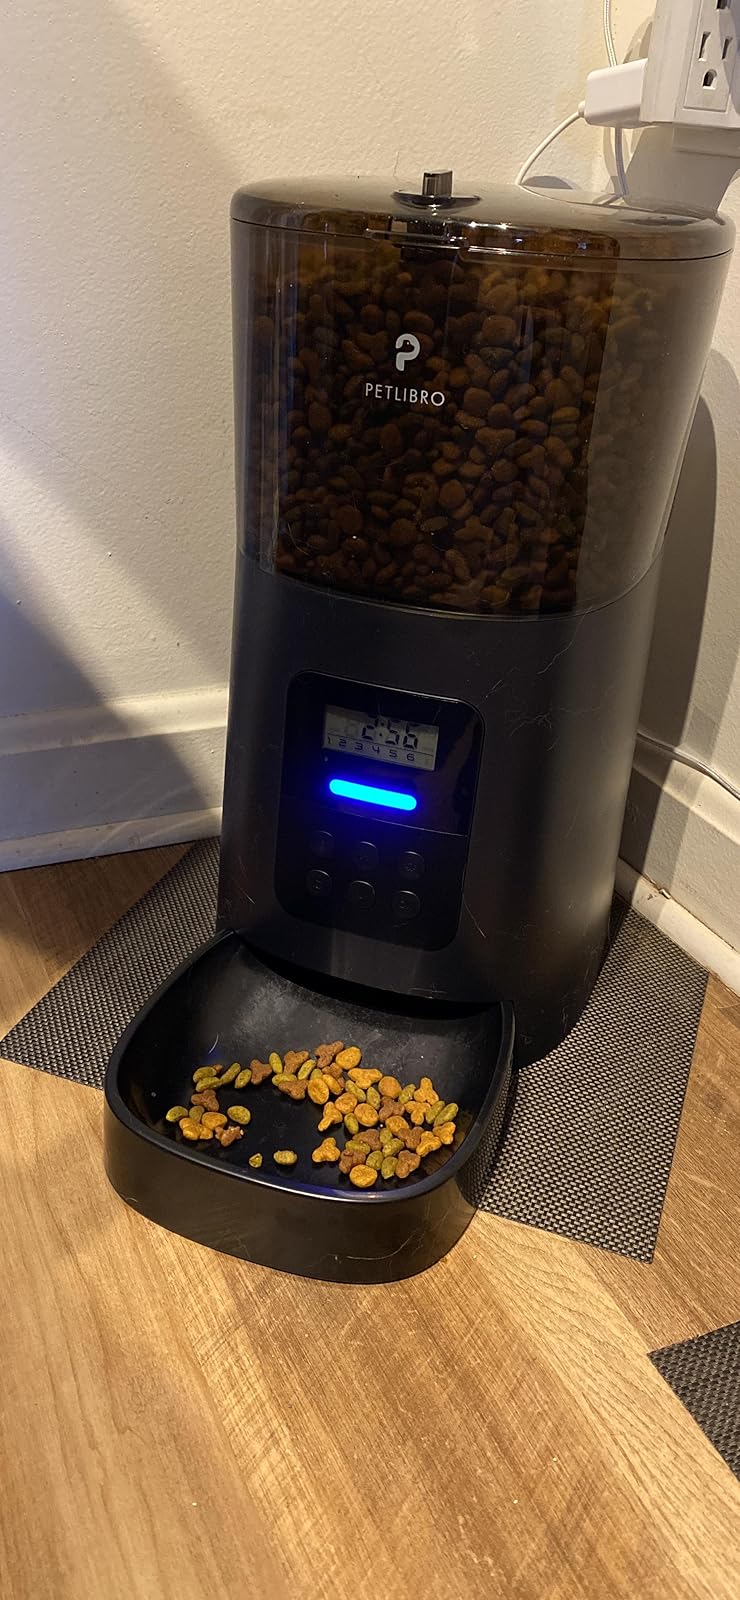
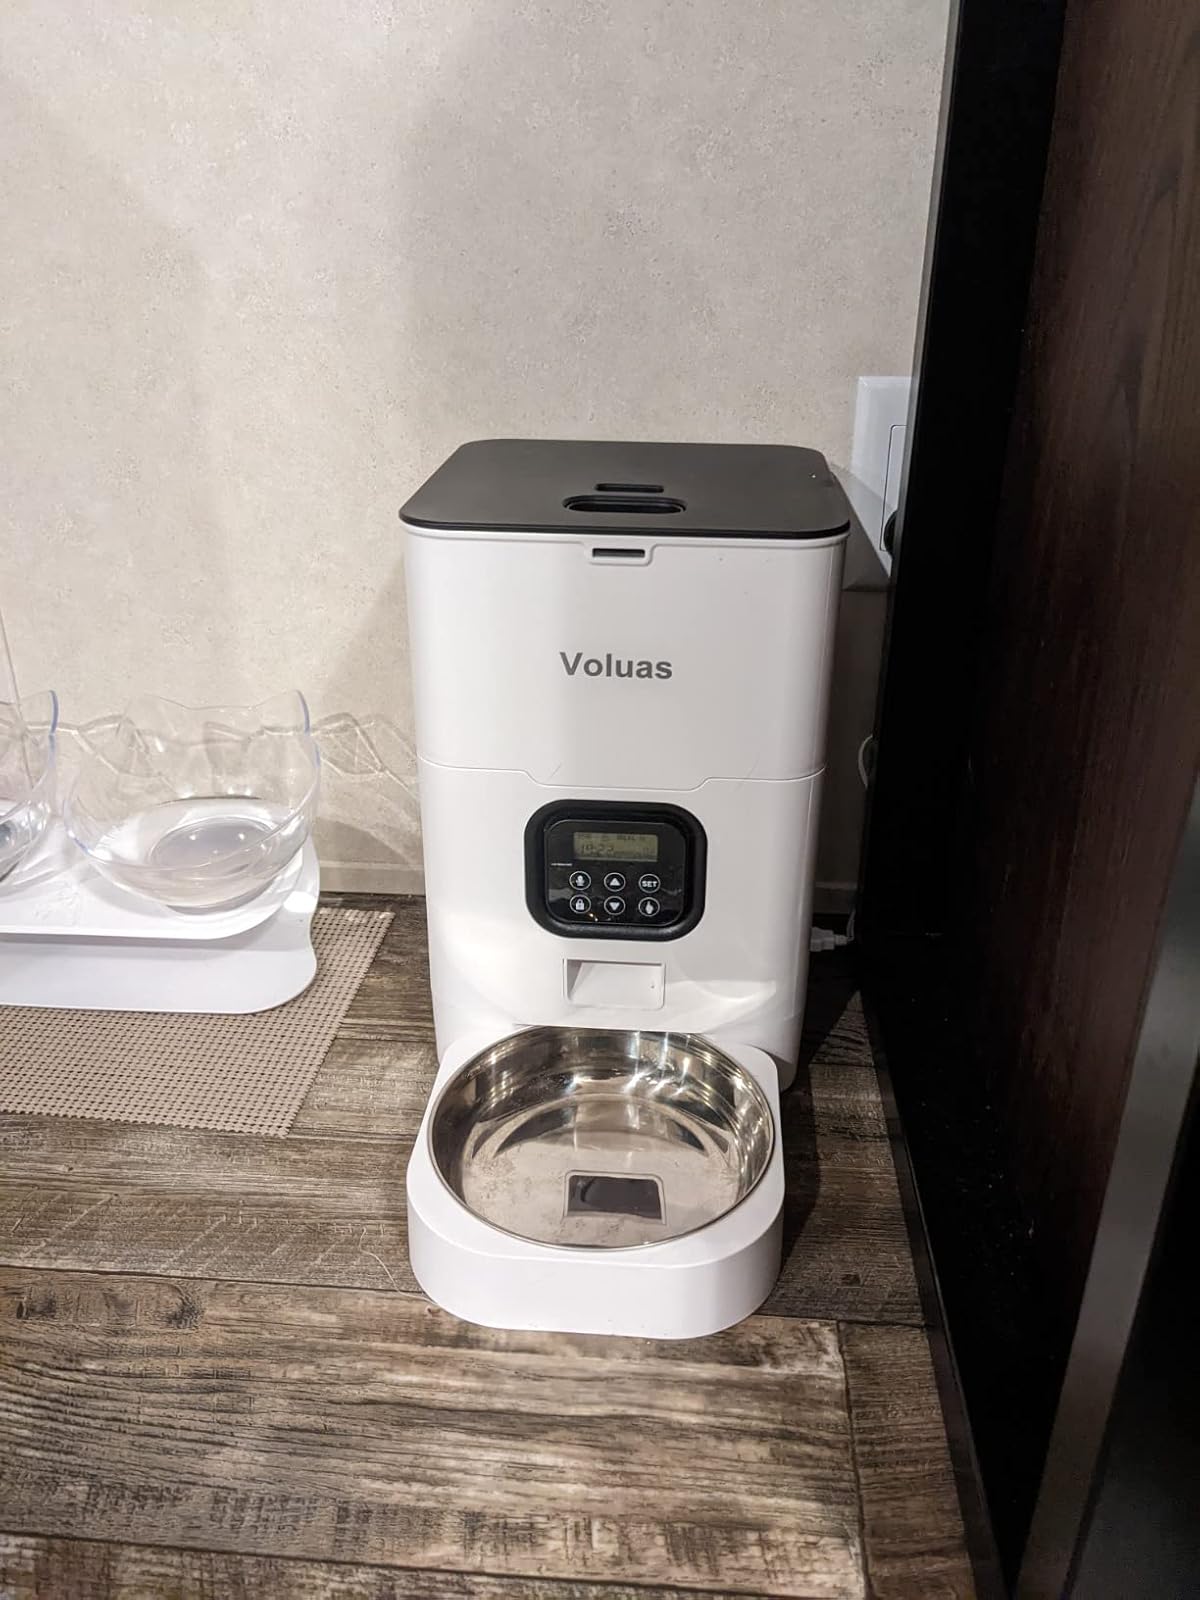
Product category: items_feeder
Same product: no